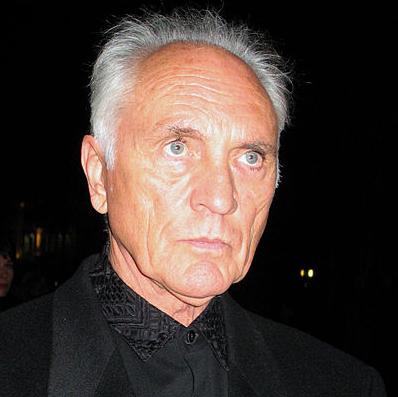
Age: 70